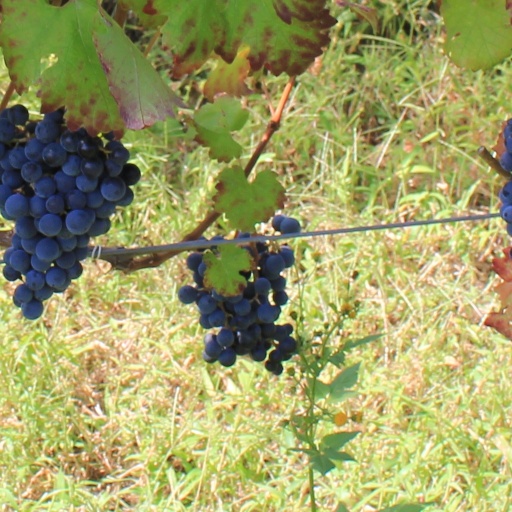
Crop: grape